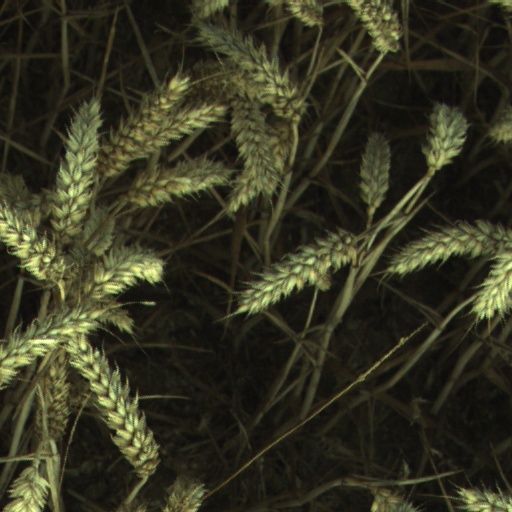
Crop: wheat